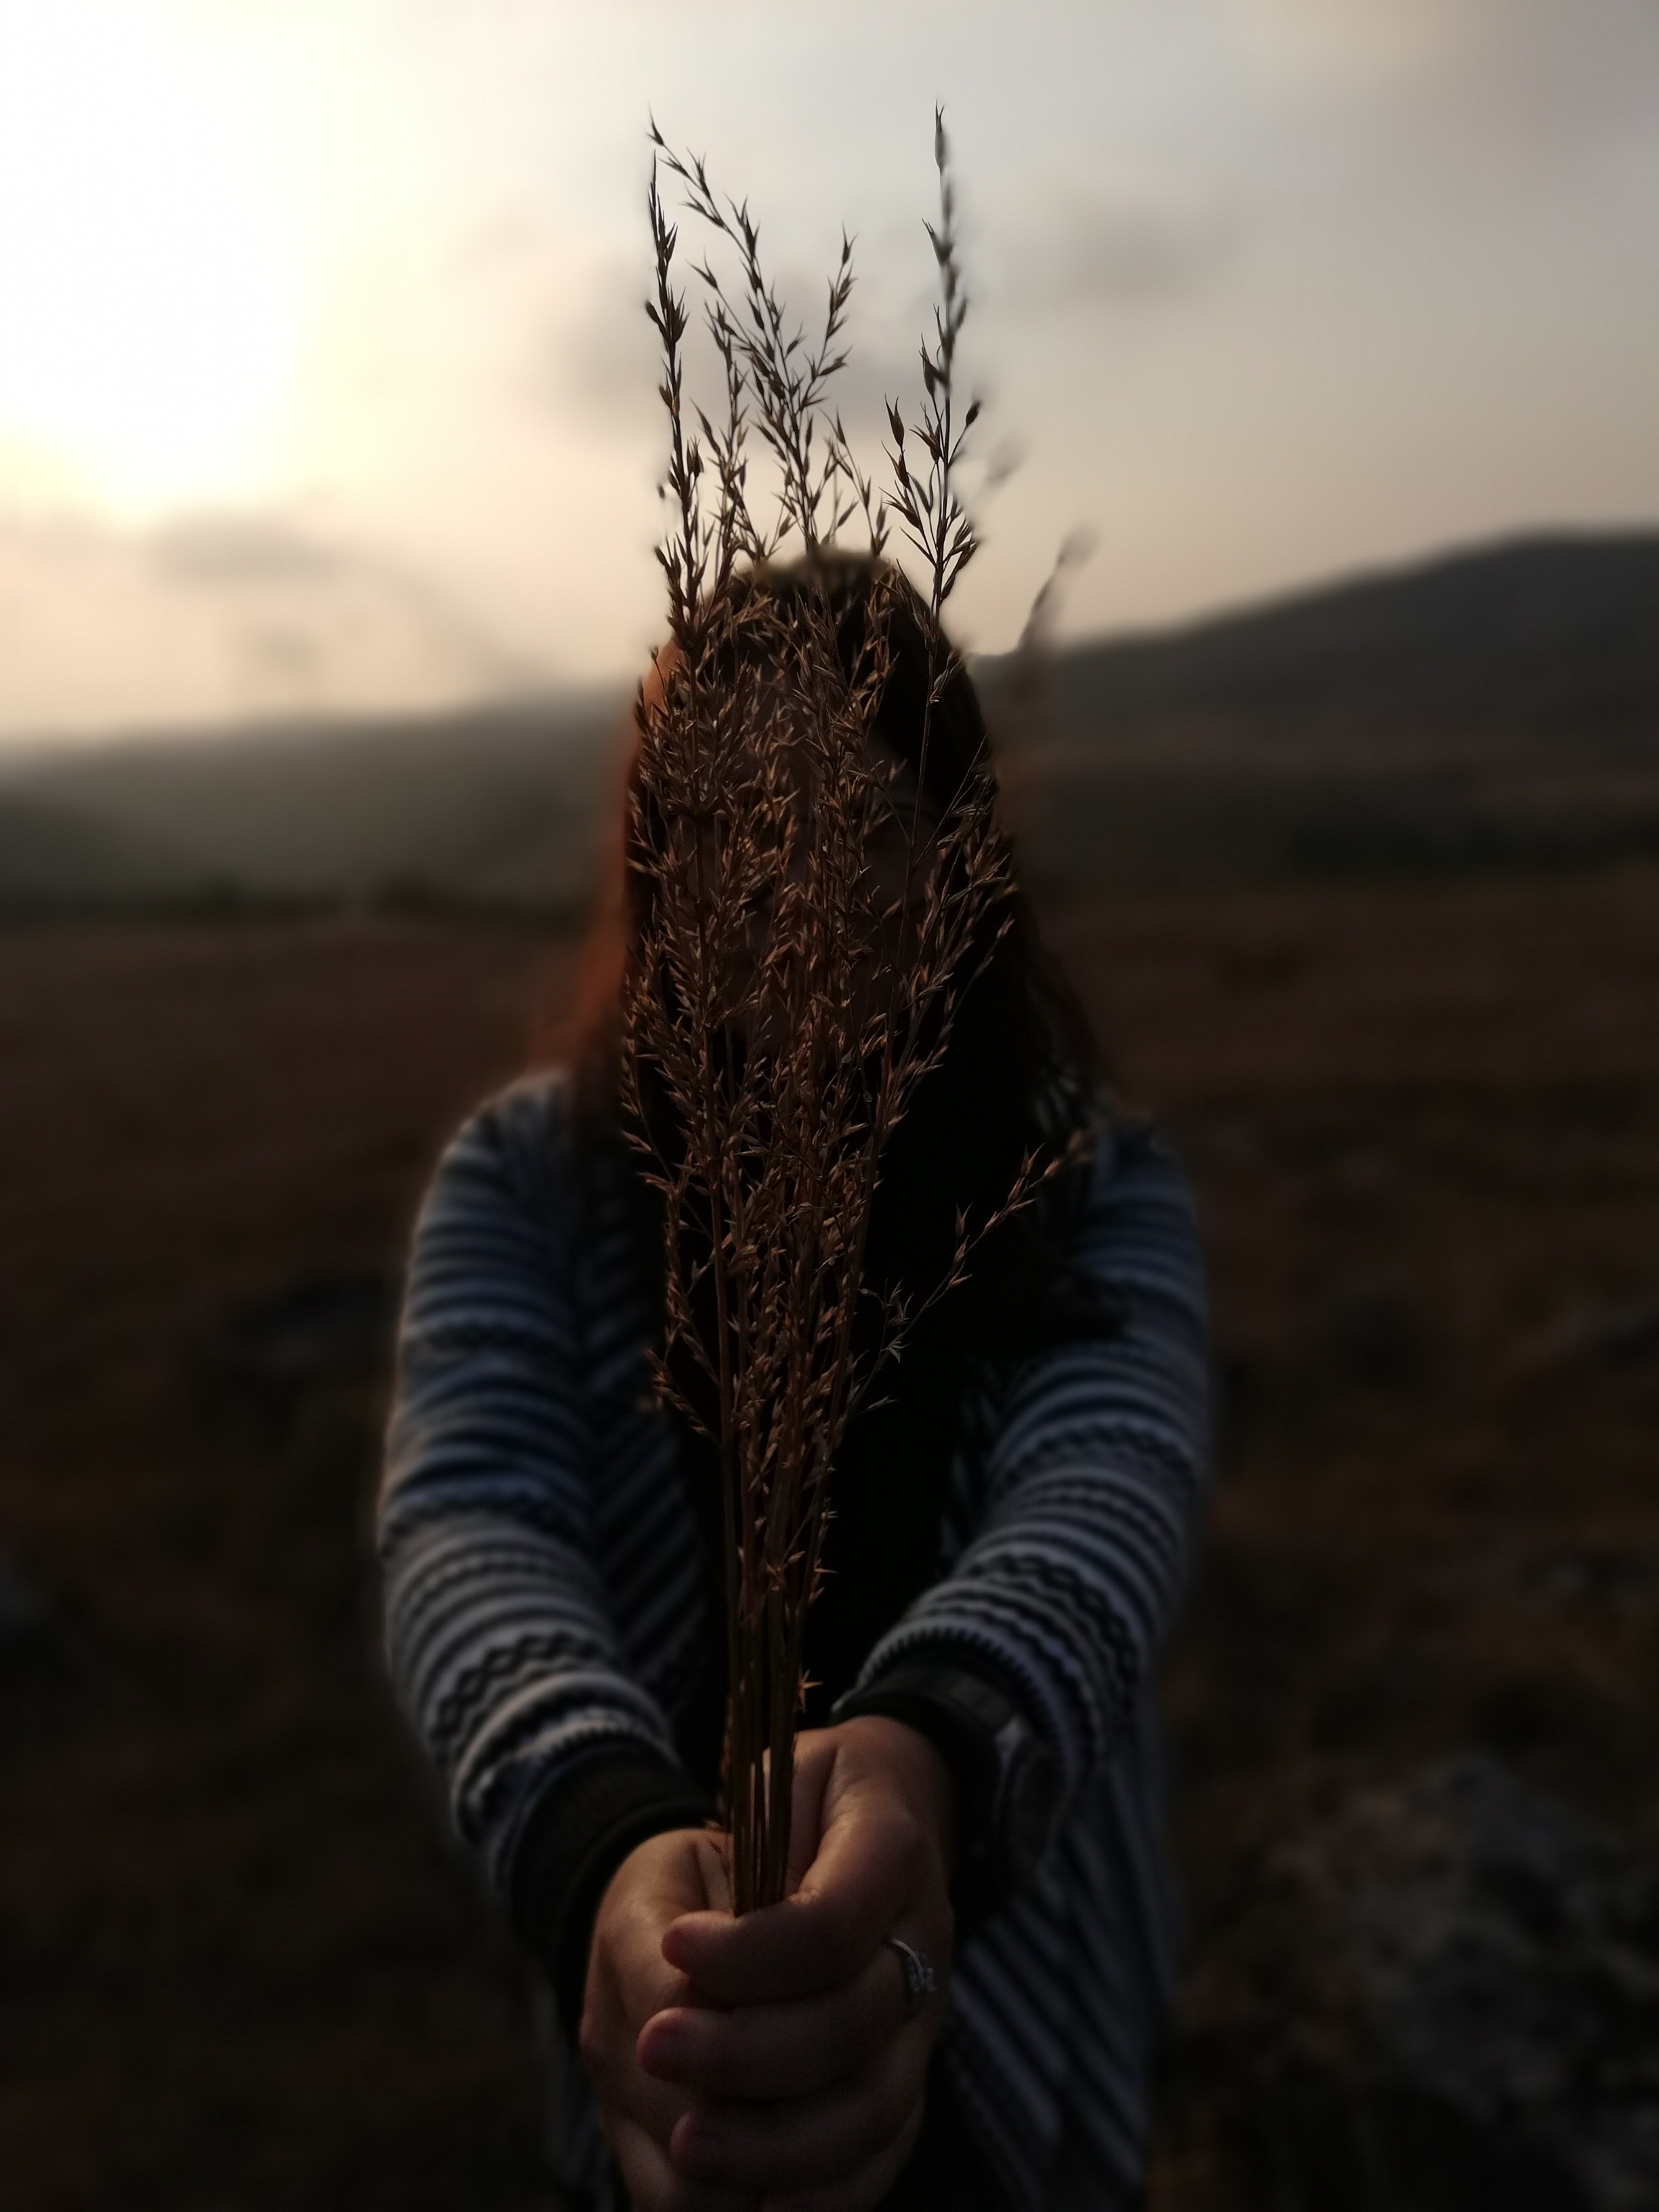
People in nature, sky, tree, hand, human, photography, grass family, grass, landscape, cloud, sunlight, plant, stock photography, branch, long hair, wood, wind, forest